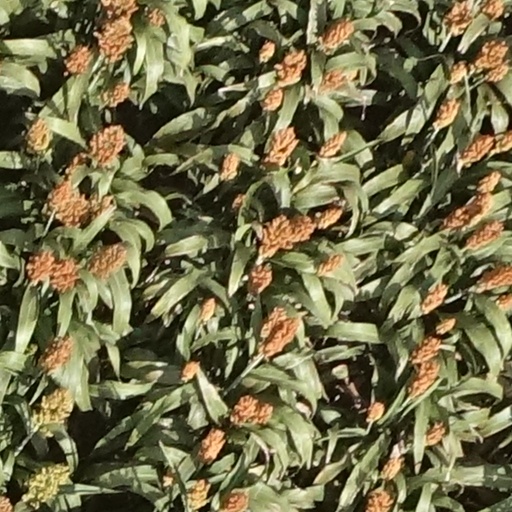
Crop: sorghum